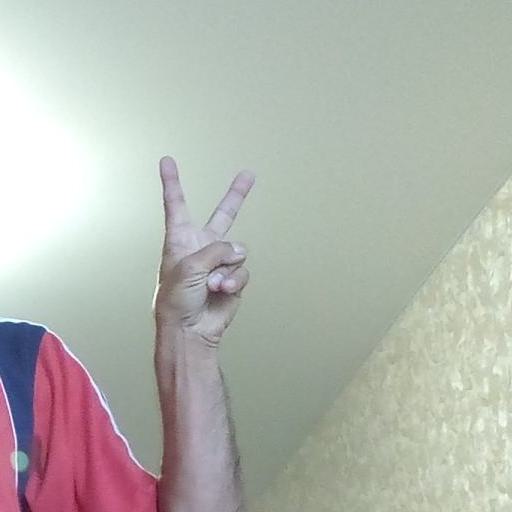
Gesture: peace